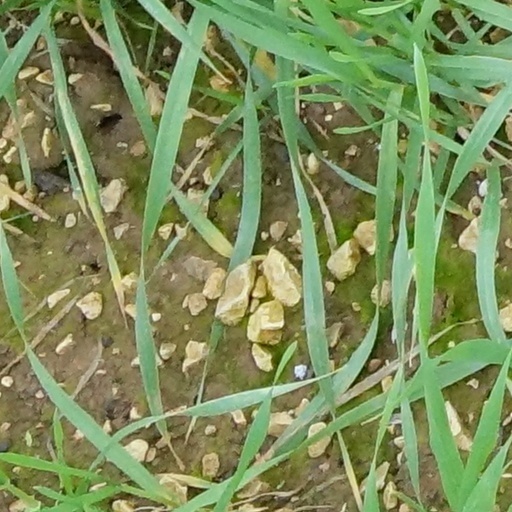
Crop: wheat